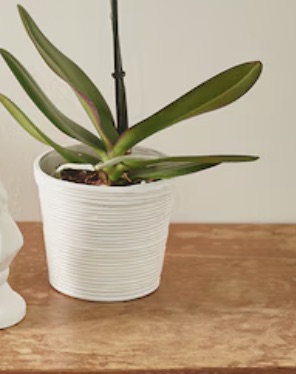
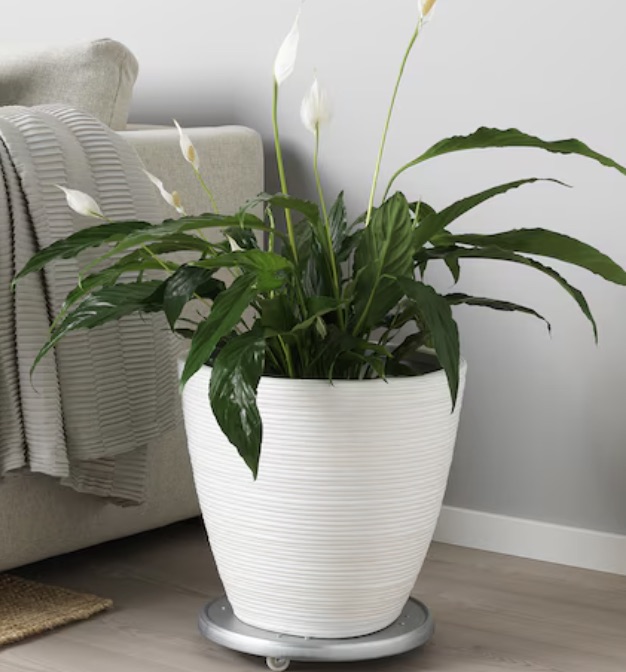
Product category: misc
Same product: yes